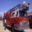
Label: truck